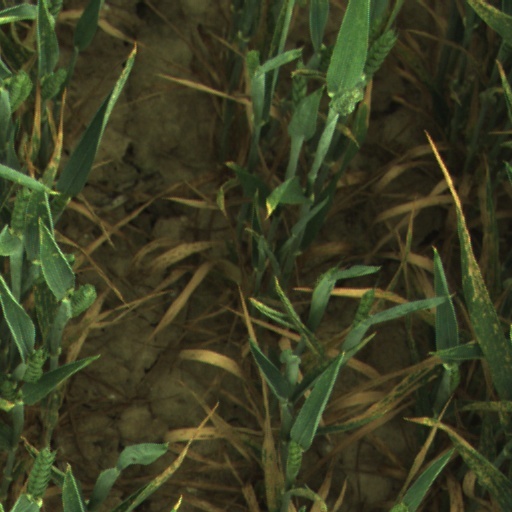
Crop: wheat